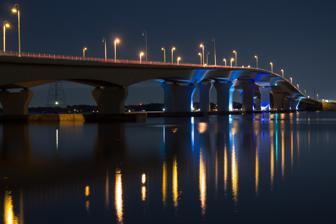
Building: Hathaway Bridge
Country: United States of America
Year built: 1959
Bridge in Florida, United States of America Hathaway Bridge Coordinates 30°11′13″N 85°44′31″W / 30.187°N 85.742°W / 30.187; -85.742 Carries US 98 Locale Panama City to Panama City Beach , Bay County, Florida Characteristics Total length .6 miles (0.97 km) History Opened 2003 Location The Hathaway Bridge along U.S. Route 98 ( US 98 ) connects Panama City with Panama City Beach, Florida . History Constructed in 2003, it replaced two previous bridges that were unable to carry the increasingly high number of users. The original St. Andrews Bay Bridge was built in 1929 and renamed for Franz Hathaway, chairman of Florida's State Road Department. The second Hathaway bridge replaced Hathaway I was completed in 1959. In 1997, the state of Florida issued more than $80 million for construction of the new Hathaway Bridge. Portions of both Hathaway I and II are still submerged to the south of the present day Hathaway bridge. See also Florida portal Transport portal Engineering portal References